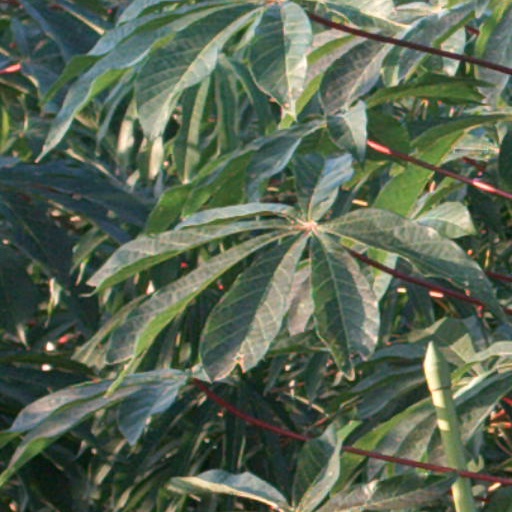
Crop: cassava